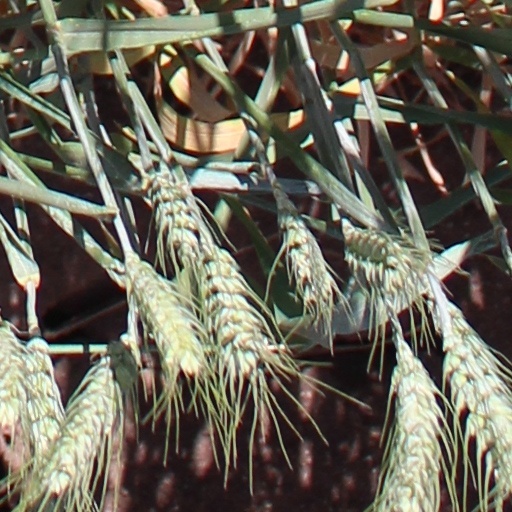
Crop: wheat